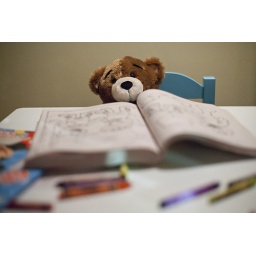
Ian's teddy bear sits at his coloring table at our house Wednesday, Jan. 5, 2011, in Monticello, Ill. (STEPHEN HAAS)